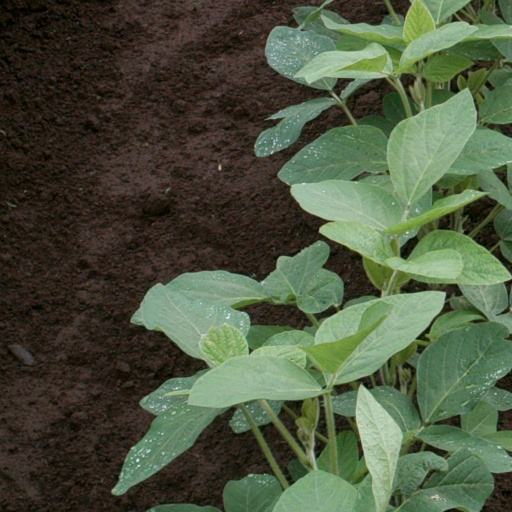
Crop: soybean